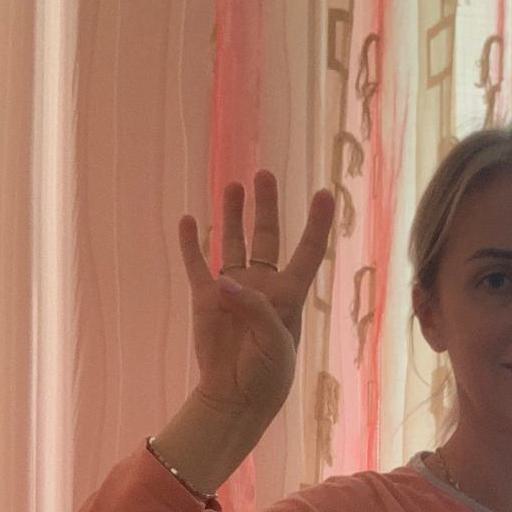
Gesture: four